The Louisiana Hussy

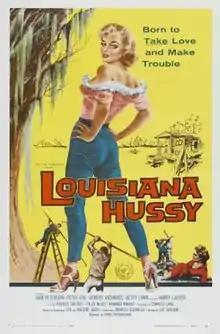

Living in a small Louisiana Bayou community known as "The Pit", Cajun newlyweds Pierre and Lili must deal with family conflict compounded by the arrival in their lives of a mysterious seductress who calls herself "Minette" and claims to be fleeing from trouble. Not convinced she is being truthful, the couple find out that her real name is "Nina" and that she is impersonating a woman who had earlier committed suicide after having discovered that Nina was having an affair with her husband, Clay. Meanwhile, Pierre's brother Jacques, has fallen in love with Nina, to the disapproval of his family. Pierre and Lili track down Clay's whereabouts but are convinced by his butler not to reveal the location of Nina. Clay, suspecting that the couple is hiding information, follows them back to their home but at the last minute decides not to confront Nina, realizing that she has caused enough pain in his life. Nina is told to leave The Pit and in the final scene, is picked up hitch hiking by a middle aged man driving a Cadillac. She tells that man that she is fleeing trouble and needs help.